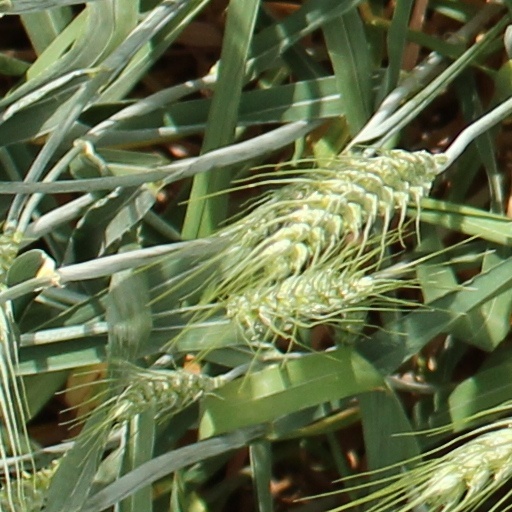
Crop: wheat